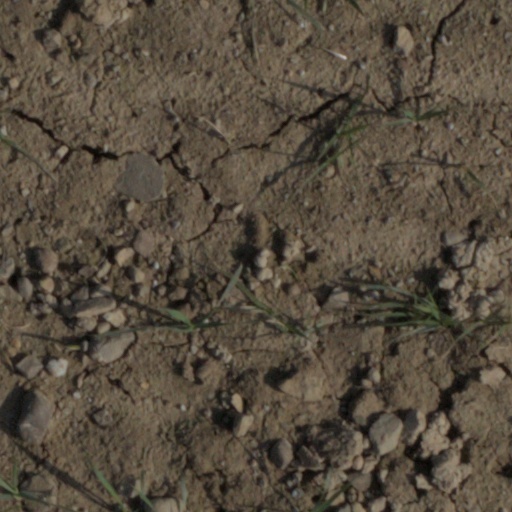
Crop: wheat